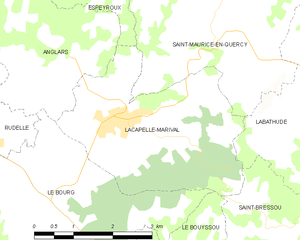
Lacapelle-Marival est une commune française, située dans le département du Lot en région Occitanie, dans l'ancienne province du Quercy.